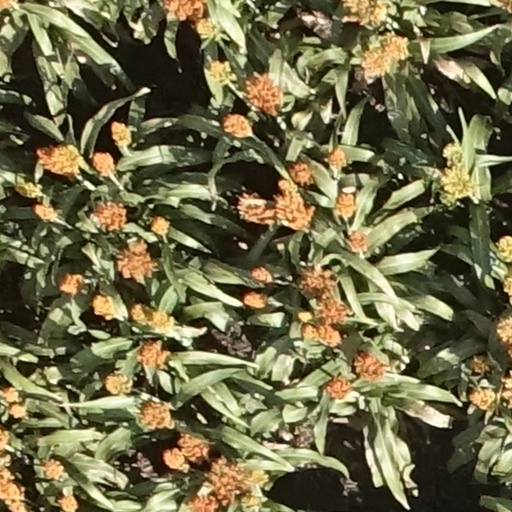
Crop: sorghum